Andean orogeny

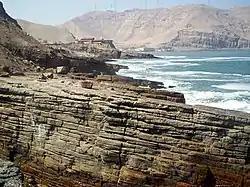
The seaward tilting of the sedimentary strata of Salto del Fraile Formation in Peru was caused by the Andean orogeny.

Long before the Andean orogeny the northern half of Peru was subject of the accretion of terranes